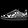
Label: Sneaker